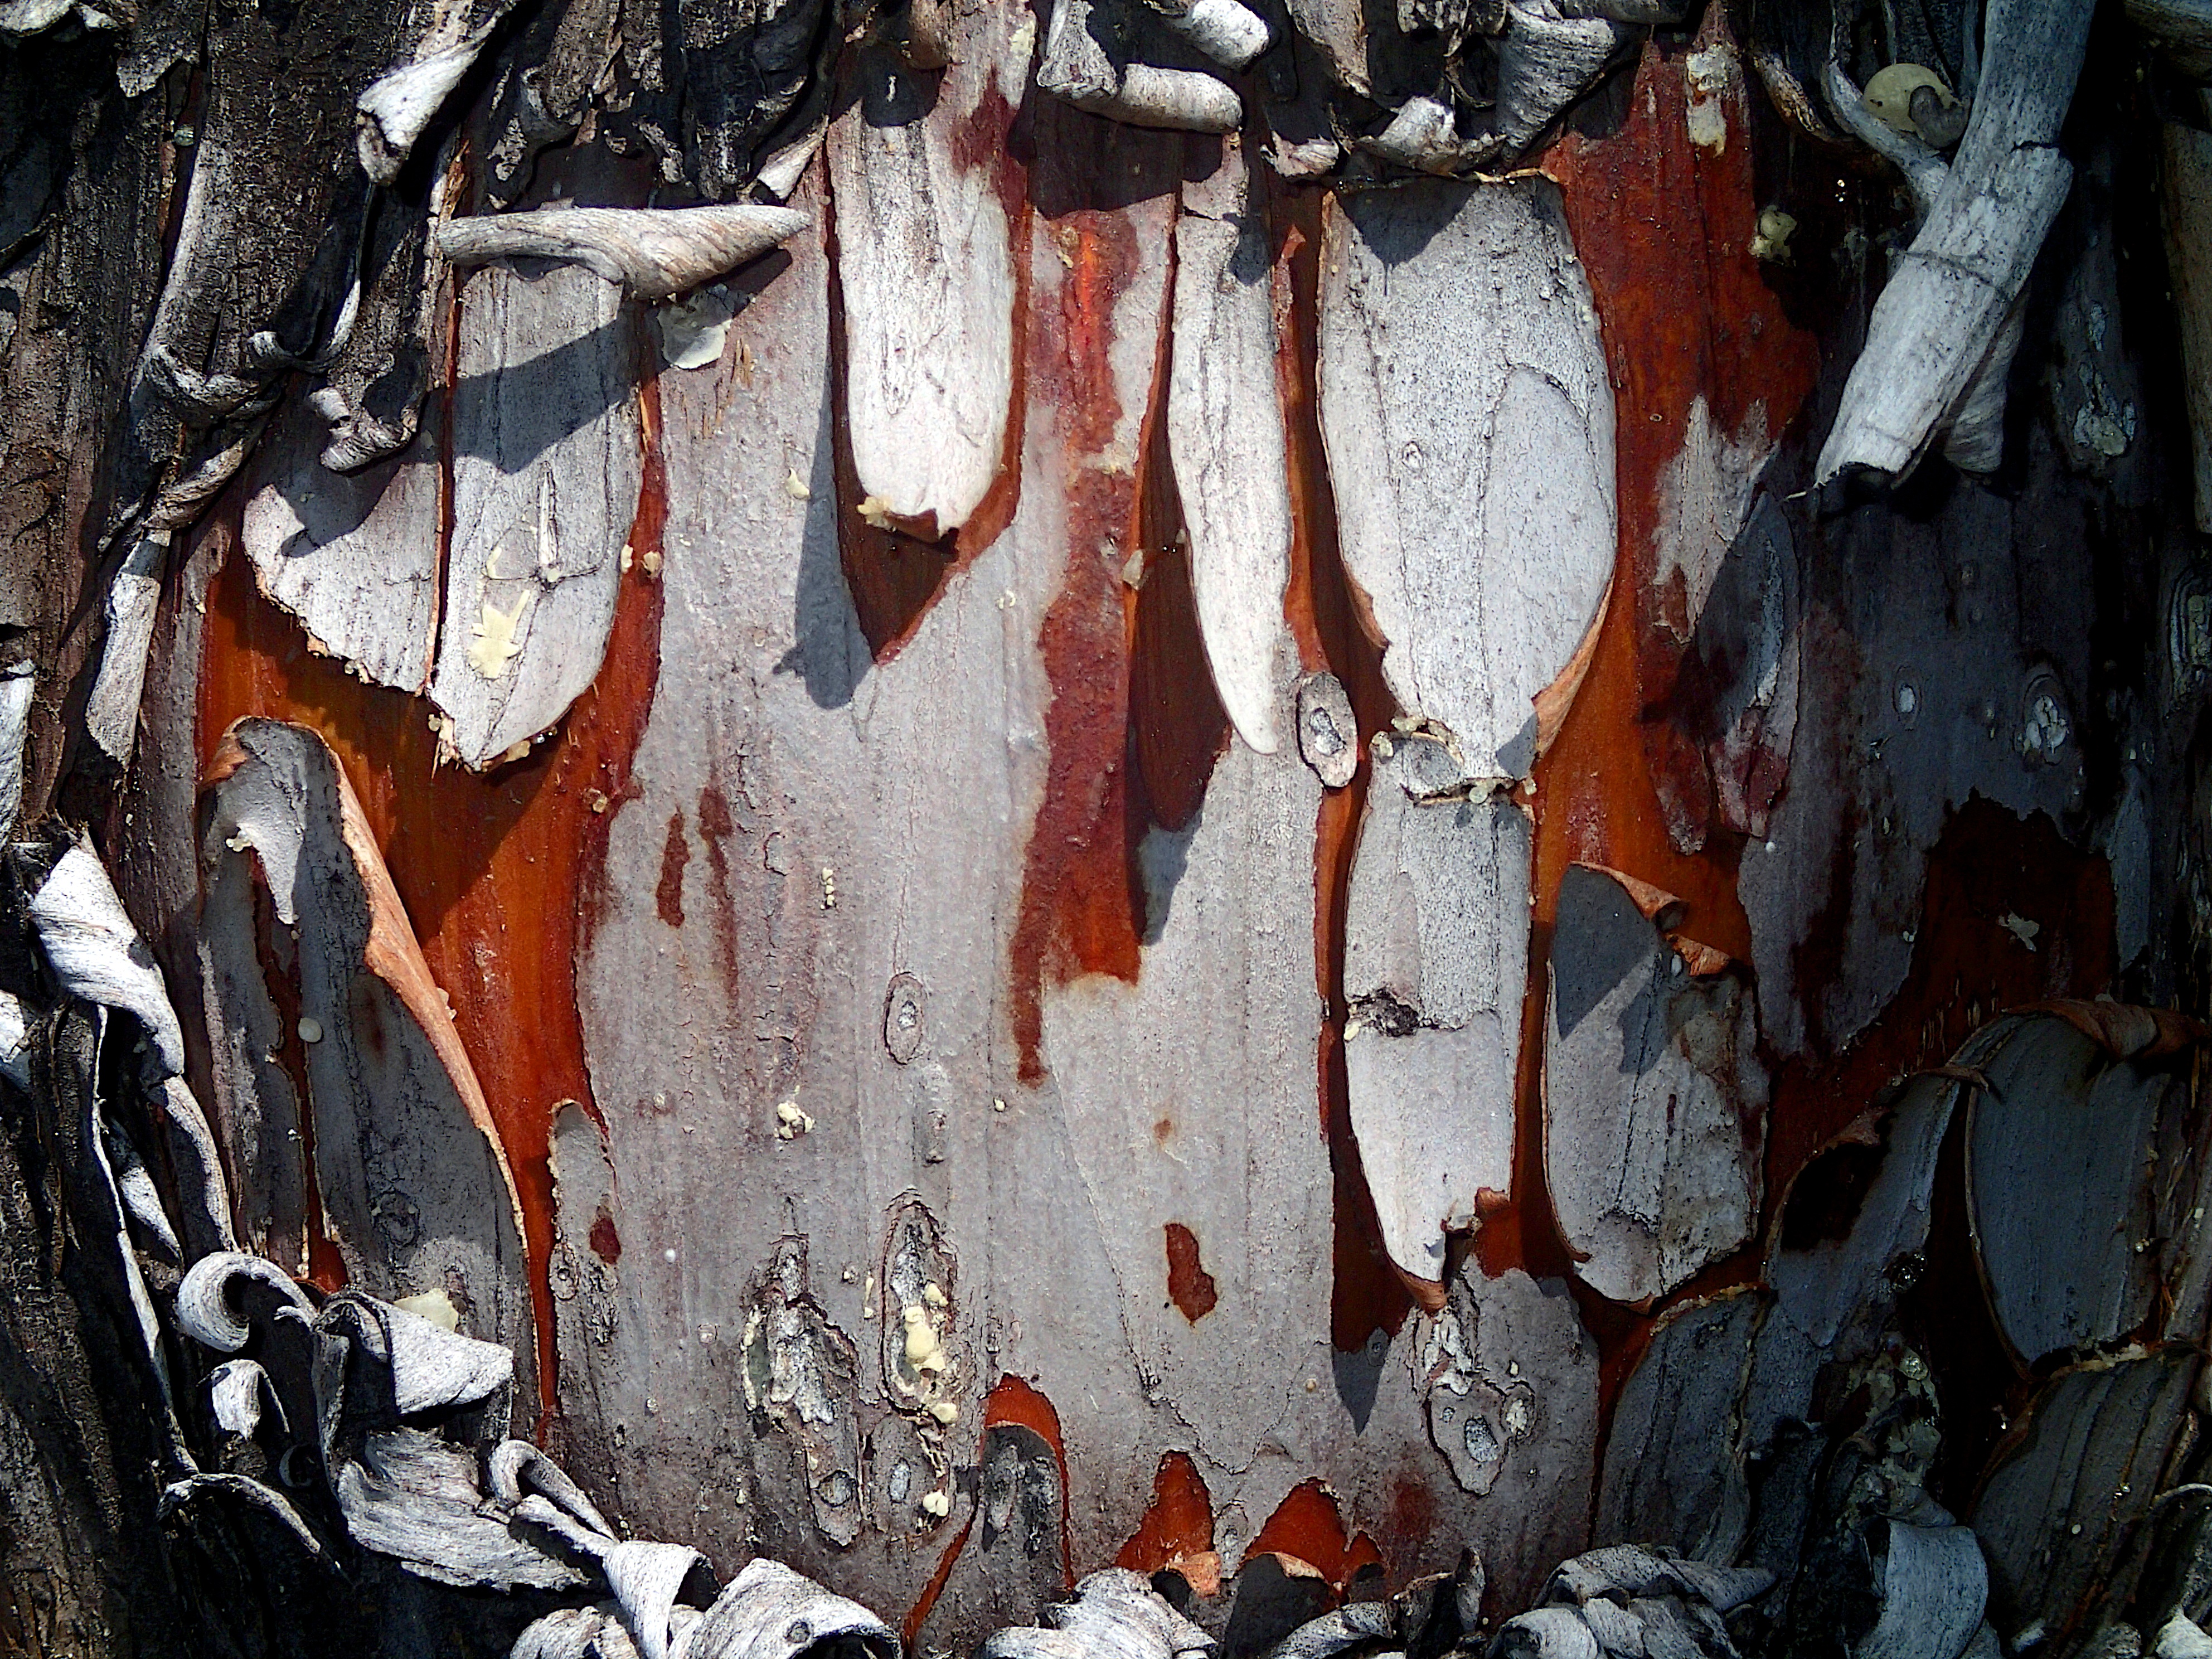
wood, wall, art, cool image, scrap, urban area